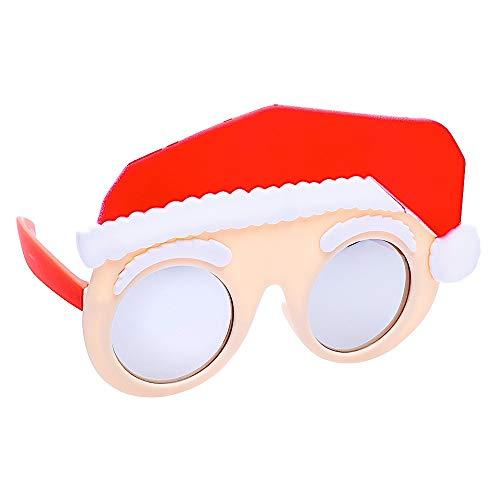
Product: Sun-Staches Lil' Characters Santa Hat
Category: Toys & Games | Novelty & Gag Toys
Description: All Sun-Staches Sunglasses provide 100% UV400 protection and impact resistant lenses, because we care.
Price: $12.22
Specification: ProductDimensions:9x1x7inches|ItemWeight:2.4ounces|ShippingWeight:2.4ounces(Viewshippingratesandpolicies)|ASIN:B07RL3G4XR|Itemmodelnumber:SG3560|Manufacturerrecommendedage:3yearsandup